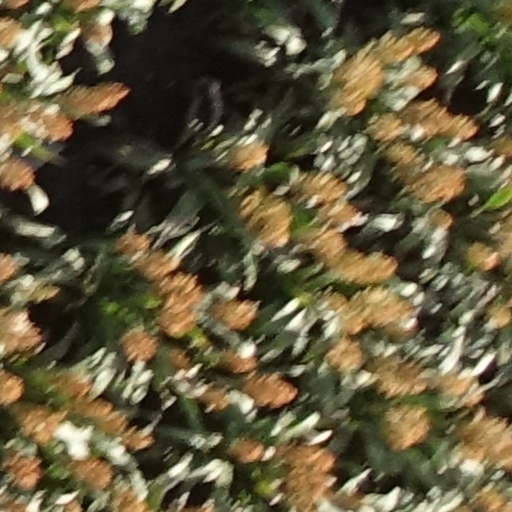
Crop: sorghum